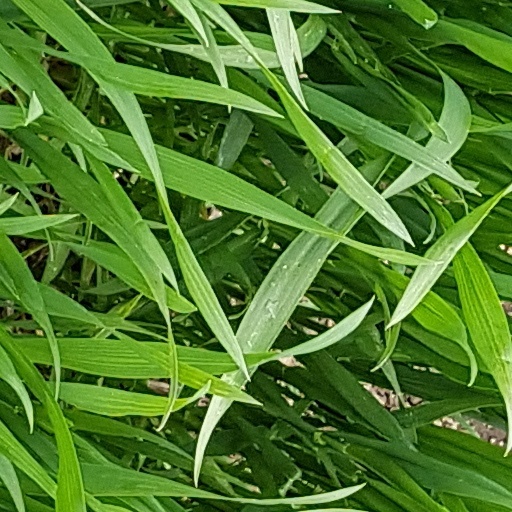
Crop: wheat